River Road Historic District

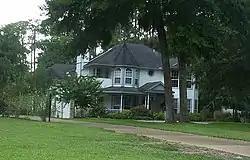

The River Road Historic District is a U.S. historic district (designated as such on July 15, 1998) located in Orange Park, Florida. The district is at the junction of River Road and Stiles Avenue. It contains ten historic buildings.